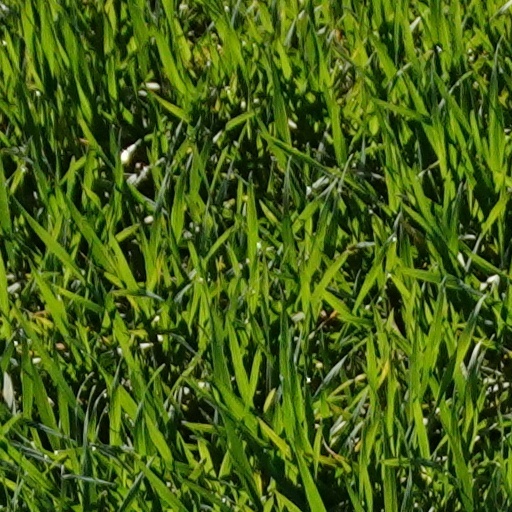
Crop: wheat